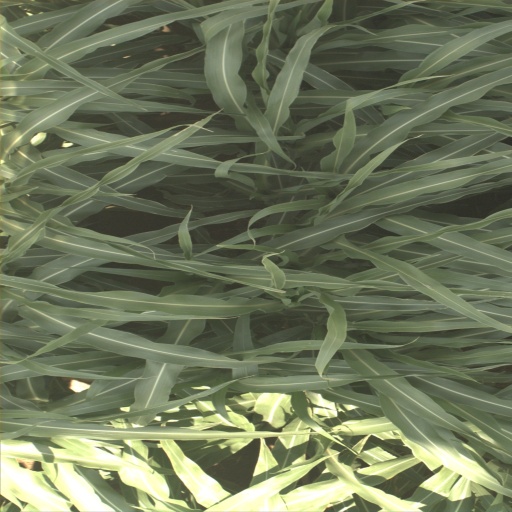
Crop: sorghum